Culture of North Korea

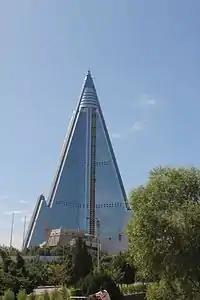
The incomplete Ryugyong Hotel in 2011.

The most distinct form of contemporary cultural expression in North Korea is architecture and city planning. Pyongyang, almost completely destroyed by the United States during the Korean War, has been rebuilt on a grand scale. A number of new buildings have been constructed during the 1980s and 1990s in order to enhance Pyongyang's status as a capital.